Toulenne

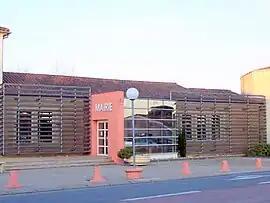
The town hall in Toulenne

Toulenne is a commune in the Gironde department in Nouvelle-Aquitaine in southwestern France.